Joe Hall (American football)

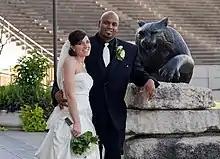
Hall with his wife, Hollie

In 2015, Hall was inducted into the California Community Colleges Football Association Hall of Fame. The following year, he was inducted into the Palomar College Athletic Hall of Fame. In 2019, he was hired by his alma mater, Kansas State, to serve as director of football student-athlete development. In this position, Hall "creates, develops and implements a student-athlete development program," which "fosters an environment of well-being and achievement." He is also the liaison of the football team to several school support areas, including the athletic trainers, sport psychologists, and strength and conditioning coaches, in addition to the liaison between the Wildcats and university and community organizations.